Ben Amera

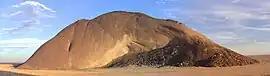
Monolith of Ben Amera

Ben Amera is Africa's largest monolith, rising above the desert floor. It's the world's second largest monolith only behind Uluru, in Australia. Ben Amera is located in Mauritania, near the border with Western Sahara. It lies north of the train track where the famous Iron Ore Train travels between Nouâdibhou and Choûm.